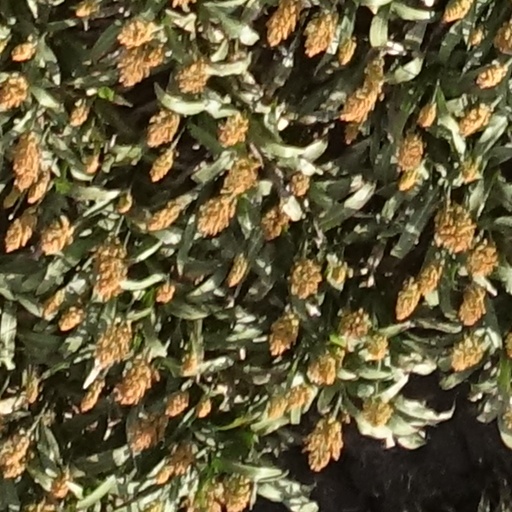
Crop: sorghum